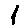
Label: 1